Old Mackinac Point Light

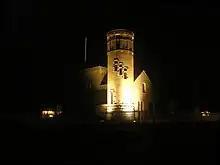
The light as seen at night

In 1960, the lighthouse property was purchased by the Mackinac Island State Park Commission, incorporating it into surrounding Fort Michilimackinac State Park. The Old Mackinac Point Lighthouse was added to the National Register of Historic Places in November 1969, as Reference #69000068 (listed as: Mackinac Point Lighthouse).